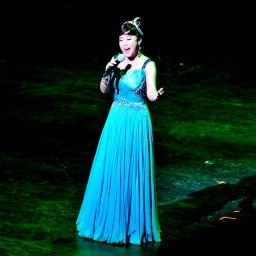
Art Beijing_singer in blue dress